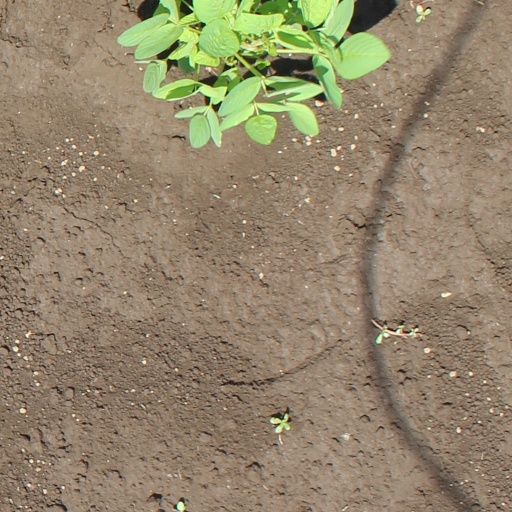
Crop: soybean